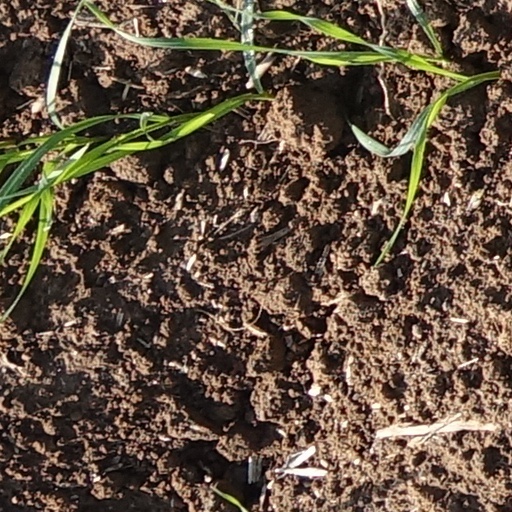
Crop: wheat